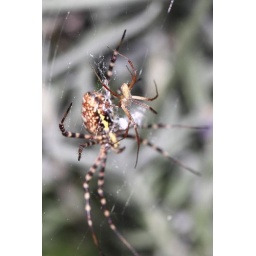
&lt;b&gt;The male is the small one, on the near side of the web, and the female is the large one on the other side of the web.&lt;/b&gt;